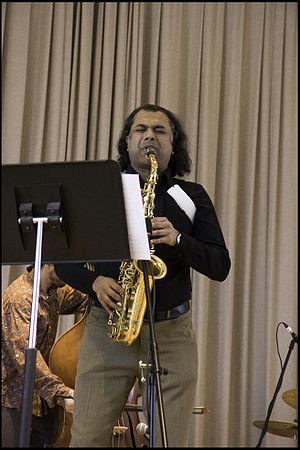
Rudresh Mahanthappa, né en 1971 à Trieste en Italie, est un saxophoniste alto de jazz d'origine indienne vivant actuellement à New York.